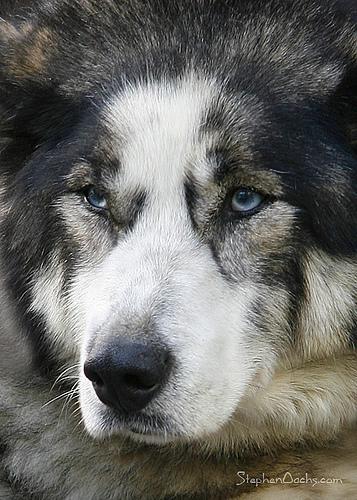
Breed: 232-n000083-Eskimo_dog